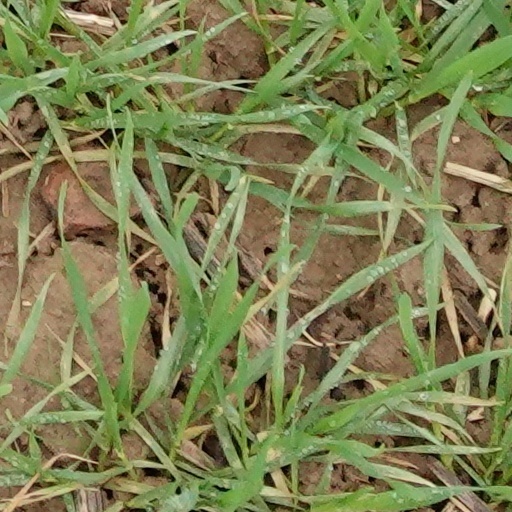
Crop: wheat